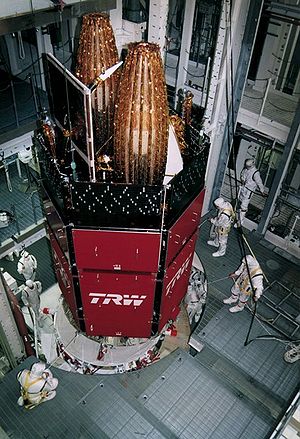
Tracking and Data Relay Satellite / Opsendte TDRS satellitter
Klargøring af TDRS-G på Kennedy Space Center.
Tracking and Data Relay Satellite er en kommunikationssatellit i et netværk af satellitter: Tracking and Data Relay Satellite Systeme.